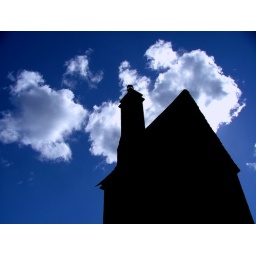
rivington pigeon tower against sky